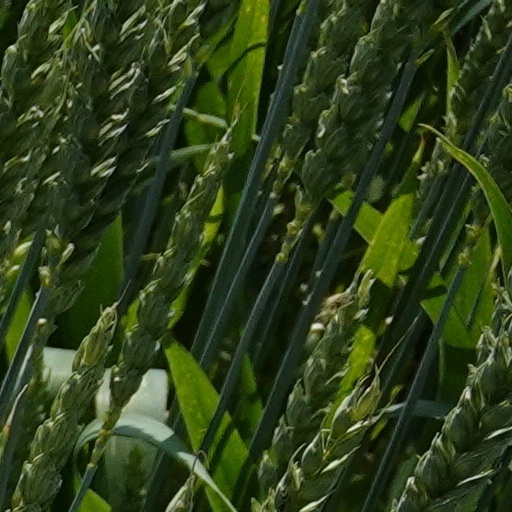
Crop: wheat